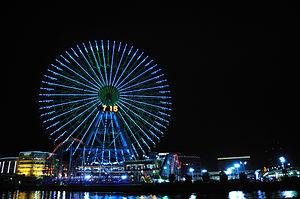
Cosmo Clock 21 est une grande roue géante située à Yokohama au Japon. C'est aussi la plus grande horloge du monde.